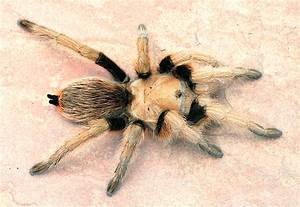
Label: ragno